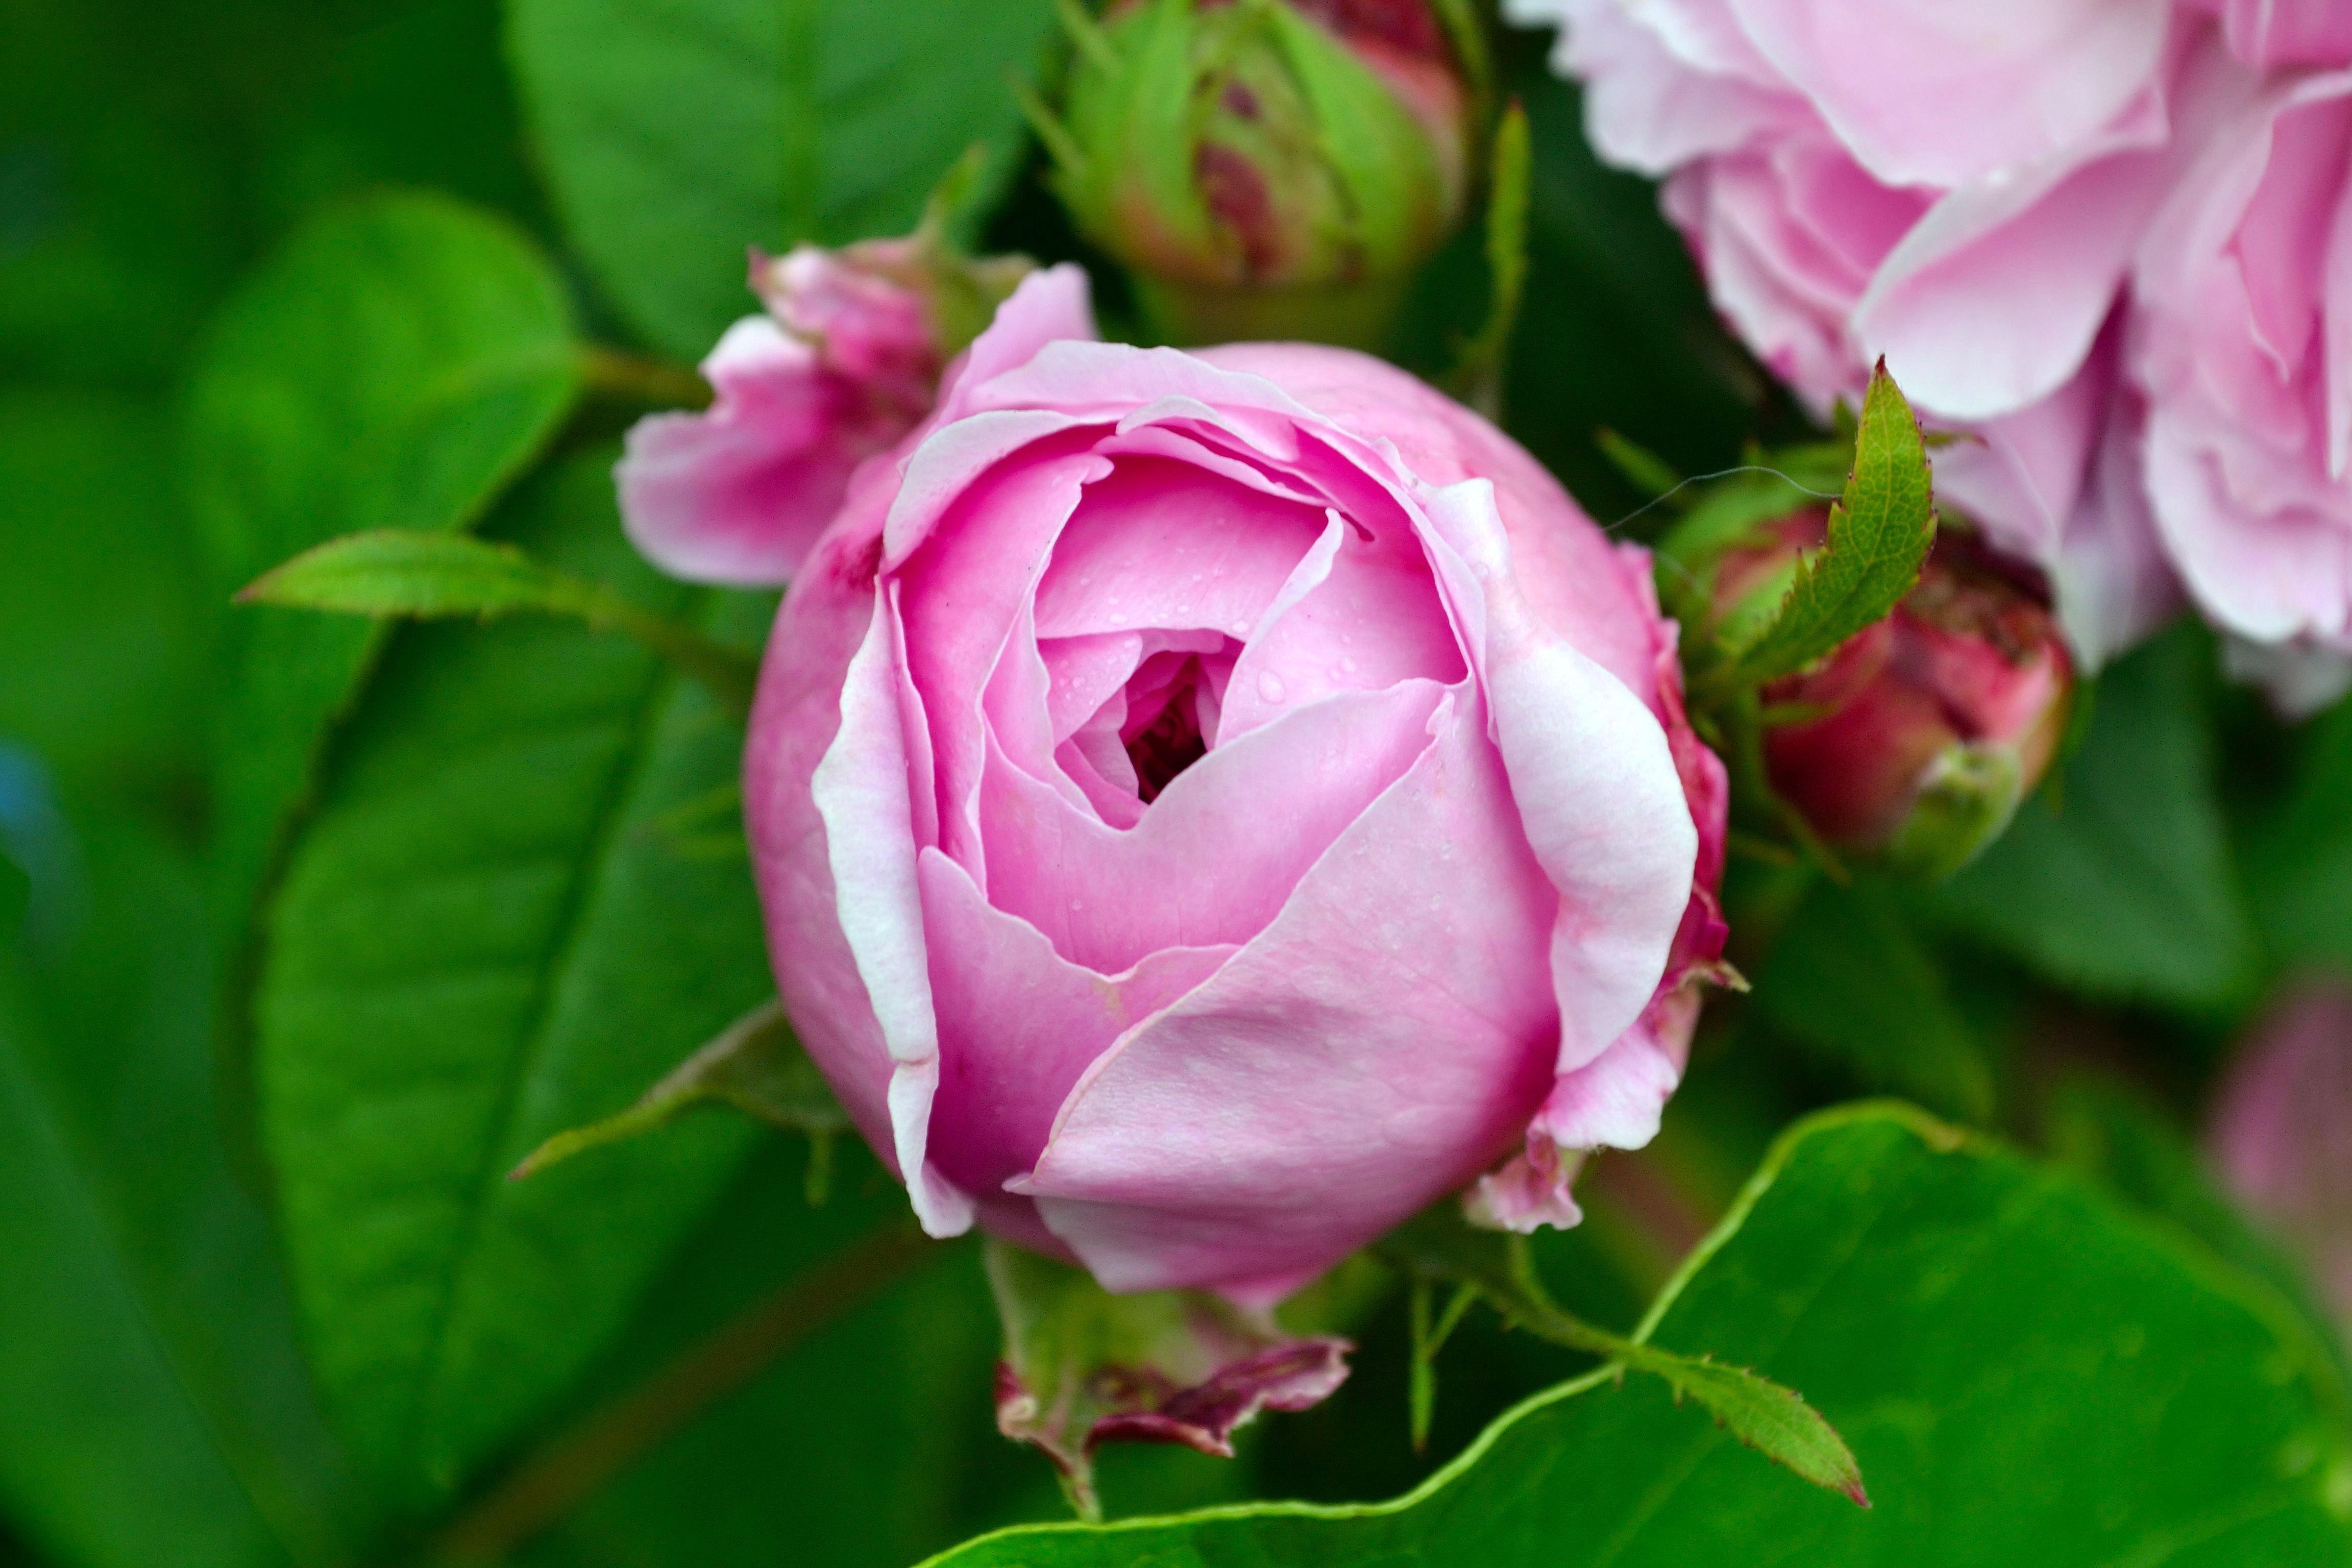
blossom, plant, flower, petal, rose, garden, pink, flora, flowers, macro photography, flowering plant, garden roses, rose family, land plant, rosa centifolia